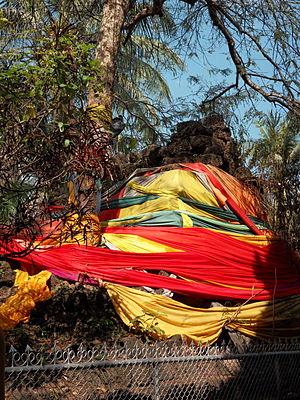
Un stûpa (?) de latérite derrière le fr:Vat Simuong.
Le Vat Simuong est le plus vénéré des sanctuaires bouddhistes de Vientiane, à l'exception du That Luang. Situé aujourd'hui en centre-ville, entre l'avenue Setthathirath et l'avenue Sam Sène Thaï, il marque l'emplacement de la porte Sud-Est de la ville.